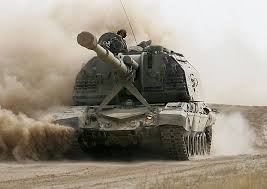
Label: Self Propelled Artillery